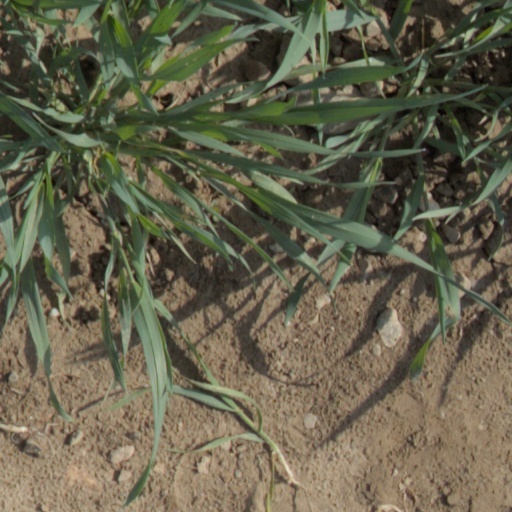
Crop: wheat